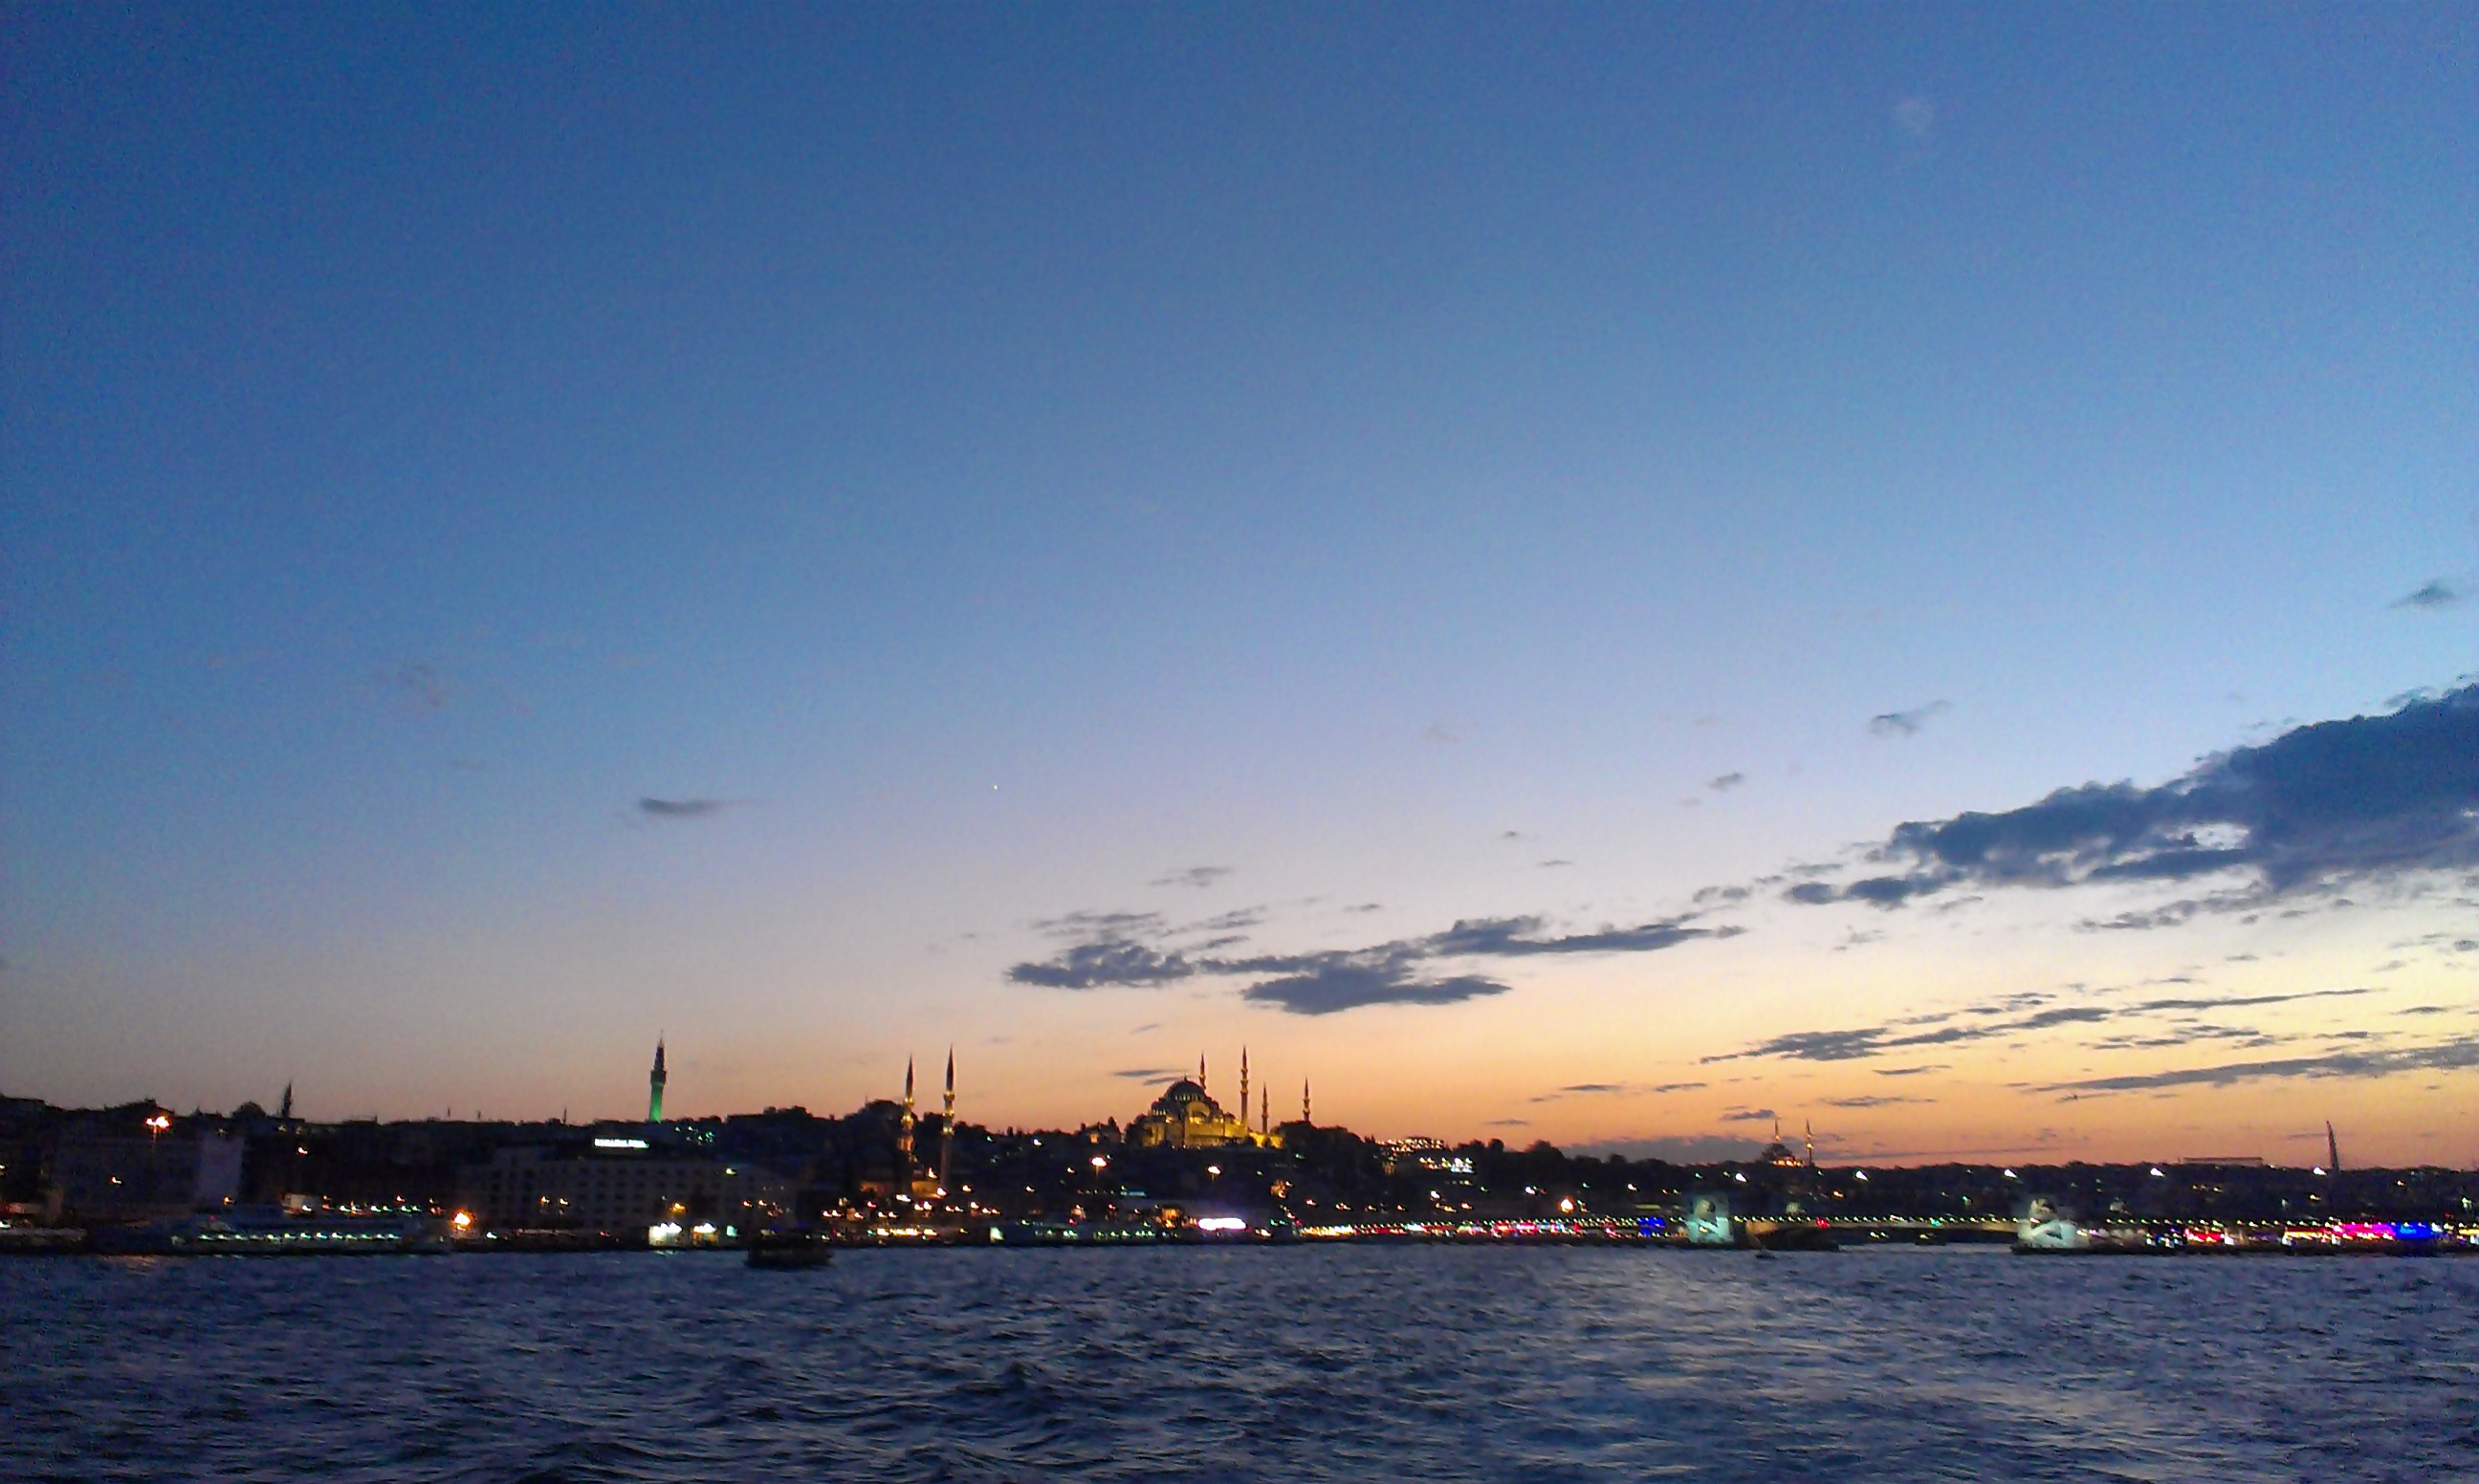
beach, sea, coast, water, ocean, horizon, cloud, sky, sunrise, sunset, skyline, dawn, dusk, evening, vehicle, holiday, bay, blue, marina, istanbul, bosphorus, mood, waters, abendstimmung, afterglow, evening sky, setting sun